Economy of Glasgow

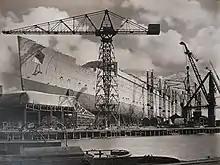
Vessels such as the are largely regarded as a sign of Glaswegian powerhouse shipbuilding industry.

Glasgow was once one of the most significant cities in the UK for manufacturing, which generated a great deal of the city's wealth; the most prominent industry being shipbuilding based on the River Clyde. Among the historic vessels constructed there were the famed tea clipper "Cutty Sark", the Royal Navy battlecruiser , and the transatlantic luxury liners Aquitania, , , and .